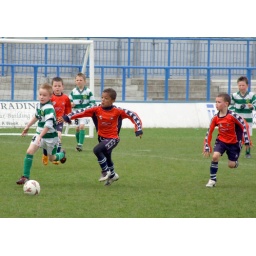
My little cousin fighting for the ball in a cup final